Beaverdam Creek (Soque River tributary)

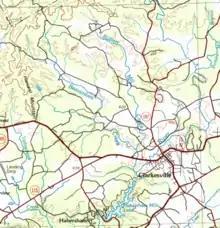
Topographic map showing Beaverdam Creek and the Soque River

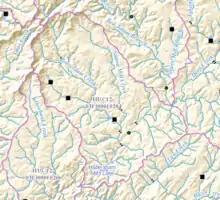
Map showing the Middle Soque River and its sub-watershed (outlined in pink), and Beaverdam Creek

Beaverdam Creek rises in northwestern Habersham County, Georgia, northwest of Clarkesville and south of the Shoal Creek/Upper Soque River sub-watershed, and runs largely in a southeasterly direction for approximately , picking up the waters of several small, unnamed branches. Less than east of the intersection of State Route 17 and State Route 115, Beaverdam Creek is joined by Sutton Mill Creek, which originates not far from the source of Beaverdam Creek. The creek then crosses State Route 17/115, and flows into the Soque River just west of Clarkesville, and just north of Habersham Mills Lake.